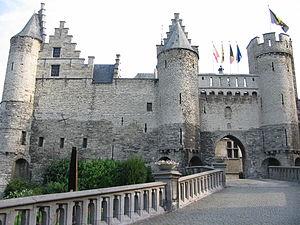
Bordant l'Escaut en remontant vers le port, le château du Steen (Het Steen) à Anvers, Belgique.